Silas Talbot

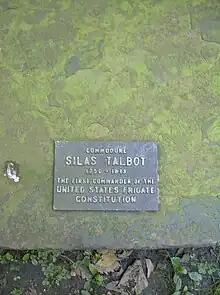

Talbot was twice involved in mercantile enterprises, both for a slave ship cargo including slaves. In late 1783 he had an interest in a cargo of produce and slaves shipped to Charleston, South Carolina, in the sloop PEGGY. In August 1785 he bought half of the ninety-ton brigantine "Industry". Both vessels transported slaves from the Guinea region to Charleston. On one 1786 voyage of the "Industry", Talbot was notified by his solicitors, Murray, Mumford, and Bower, on 9 September 1786 of a significant financial loss: "We hear about one hundred & eighty Slaves off the coast of Guinea, near half of which died before the brig arrived in Charleston where she is now." Talbot later sold his half of the Industry, but as late as 1801 was still trying to collect his half of the cargo which he claimed he had not included in the sale.